Drill instructor

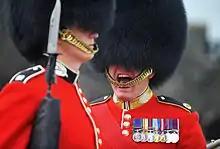
A drill sergeant of the Scots Guards shouting orders to his troops

In the British Army, the appointment of drill sergeant (DSgt) is limited to the five Foot Guards regiments, the Honourable Artillery Company (HAC), Infantry Training Centre Catterick, London District, and the All-Arms Drill Wing (part of the Army School of Ceremonial, Catterick). Drill sergeants hold the rank of Warrant Officer Class 2. However, any senior NCO conducting drill can be colloquially referred to as a "drill sergeant".